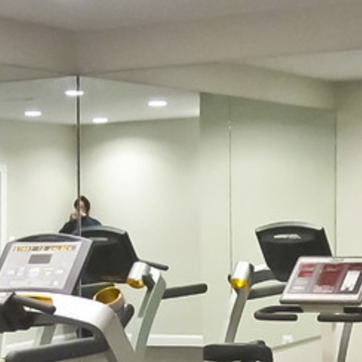
Material: mirror